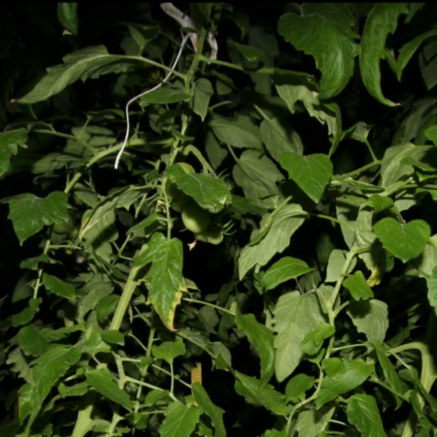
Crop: tomato